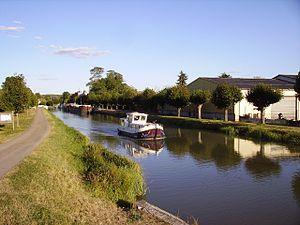
Canal de jonction du port de plaisance de Saint-Satur, embranchement de Saint-Thibault-sur-Loire, Cher, région Centre-Val de Loire, France. Le bateau se dirige vers le canal latéral à la Loire situé à quelques mètres. Au loin, une colline de la Nièvre est visible. Photo prise à l'intersection du Champ de Lafayette et du Champ des Ouches.
Saint-Thibault-sur-Loire, communément appelé Saint-Thibault, est un faubourg de la commune Saint-Satur, situé dans le nord-est du département du Cher.